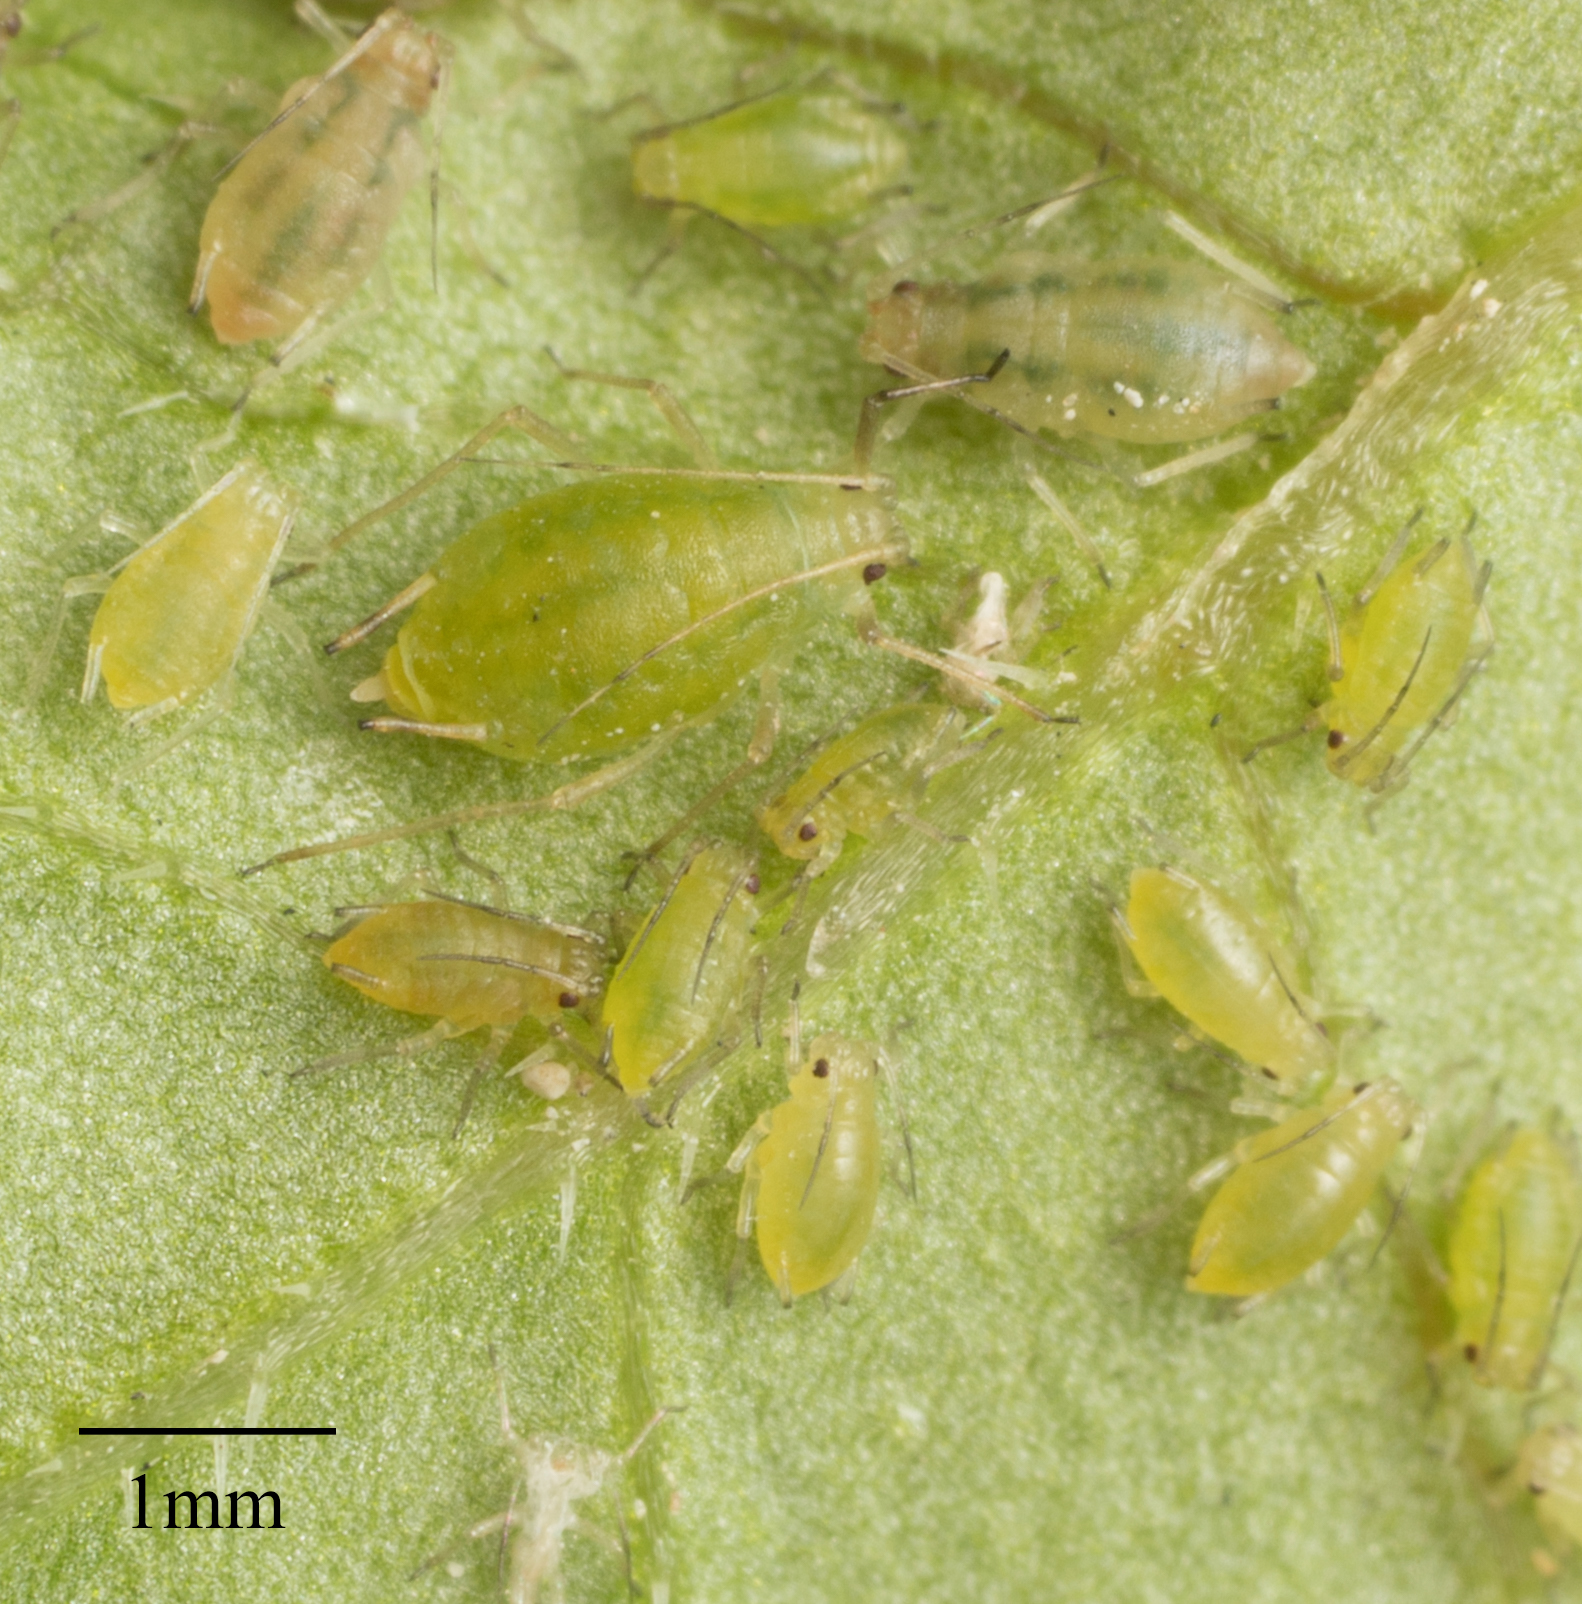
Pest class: green_peach_aphid